Fallingwater

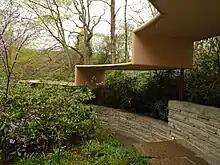
An image of the path from the main house to guest wing. Above the path is a concrete canopy with "steps", which appears as though it is floating.

The Kaufmann family used Fallingwater as a weekend home for 26 years. The family took the train to the Bear Run station, where a chauffeur drove them to the house. Herbert Ohler was the property's caretaker until 1939, when he was replaced by Jesse Hall. Relatively few changes occurred after the guest wing was completed. The Kaufmanns sometimes invited small numbers of people to Fallingwater. It hosted guests such as the artists Diego Rivera and Pablo Picasso, the scientist Albert Einstein and the artist Peter Blume. Over the years, the family also added artwork. Part of the Kaufmanns' Bear Run estate caught fire in 1941, although the house itself was undamaged. The estate's dairy barn burned down in 1945, but the main house again avoided damage.